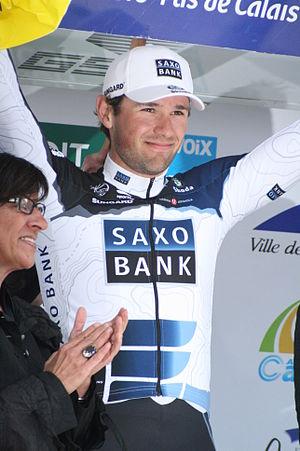
Alex Rasmussen sur le podium de la 1re étape des Quatre jours de Dunkerque 2010
Alex Rasmussen, né le 9 juin 1984 à Odense, est un coureur cycliste danois. Il a été quatre fois champion du monde sur piste : au scratch en 2005 et 2010, et à l'américaine et en poursuite par équipes en 2009. Il a entamé une carrière professionnelle sur route en 2009, après avoir été champion du Danemark sur route en 2007.